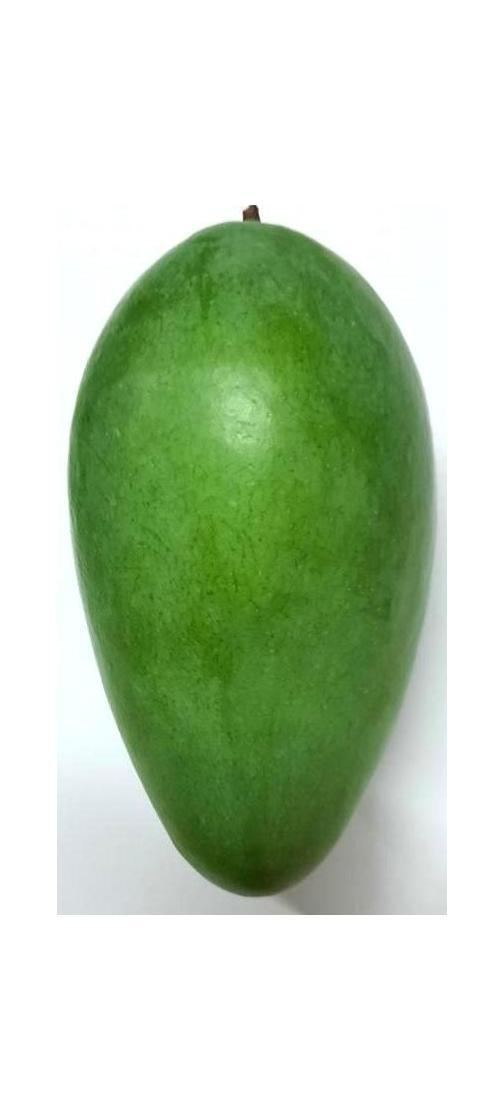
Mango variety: Amrapali